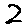
Label: 2